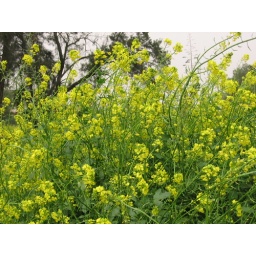
White mustard (arab. h'ardal)In the spring this plant covers the wild fields and road sides in the Middle-East.